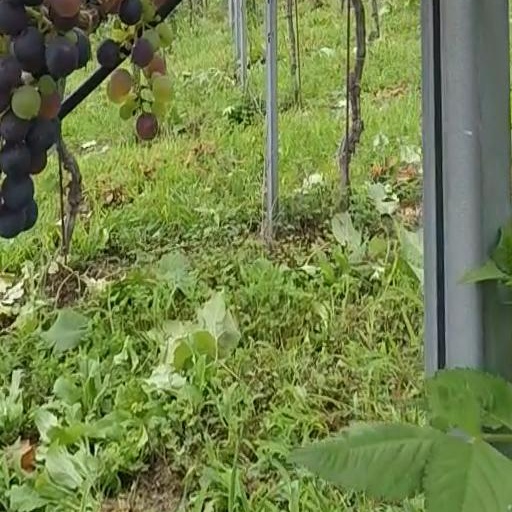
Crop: grape